Beeton School

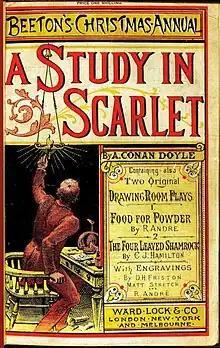
Beeton's Christmas Annual

The school setting is the first case in the screening history of the Series of Sherlock Holmes. The school attracts Japanese high school students, who are the show's target audience. The show is not merely a simple detective drama; each episode is a platform that attempts to teach logical thinking, justice, and courage.